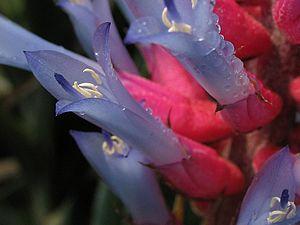
Aechmea wuelfinghoffii est une espèce de plante de la famille des Bromeliaceae, endémique d'Équateur et décrite en 1998.